Altenstein Palace

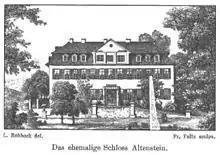
The Baroque Schloss,

In the night of 27/28 April 1733, an arsonist set fire to Steinbach, destroying 106 houses. Sparks and burning debris were carried all the way to the Altenstein, setting it alight. The old castle was completely destroyed. In 1736, a new palace in the Baroque style was erected by order of Anton Ulrich, Duke of Saxe-Meiningen. The architect was Alessandro Rossini. However, the client was not pleased with the result since he expected the palace to face south and not as constructed towards the east. Reportedly, the Duke never used the palace. Yet his son, Duke Georg I began to use the palace from 1798 as the summer residence for himself and his family. He had some improvements made at the Schloss and the "Hofmarschallamt" (a simple three-storied building with Doric columns flanking the entry) was constructed. Georg I also had some changes made to the park. In 1799, the Altenstein cave was discovered during road works.